Lexus

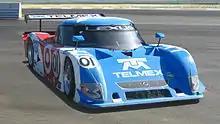
Forward angle view of a racecar on a track; the car is labeled '01', 'Lexus', and 'Telmex'.

Lexus first entered the motorsport arena in 1999 when its racing unit, Team Lexus, fielded two GS 400 race vehicles in the Motorola Cup North American Street Stock Championship touring car series. In its 1999 inaugural season, Team Lexus achieved its first victory with its sixth race at Road Atlanta. Led by Sports Car Club of America and International Motor Sports Association driver Chuck Goldsborough, based in Baltimore, Maryland, Team Lexus capitalized on the debut of the first generation Lexus IS by entering three IS 300s in the third race of the 2001 Grand-Am Cup season at Phoenix, Arizona. Team Lexus won its first IS 300 victory that year at the Virginia International Raceway. In 2002, Team Lexus' competitive efforts in the Grand-Am Cup ST1 (Street Tuner) class achieved victories in the Drivers' and Team Championships, as well as a sweep of the top three finishes at Circuit Mont-Tremblant in Quebec, Canada.